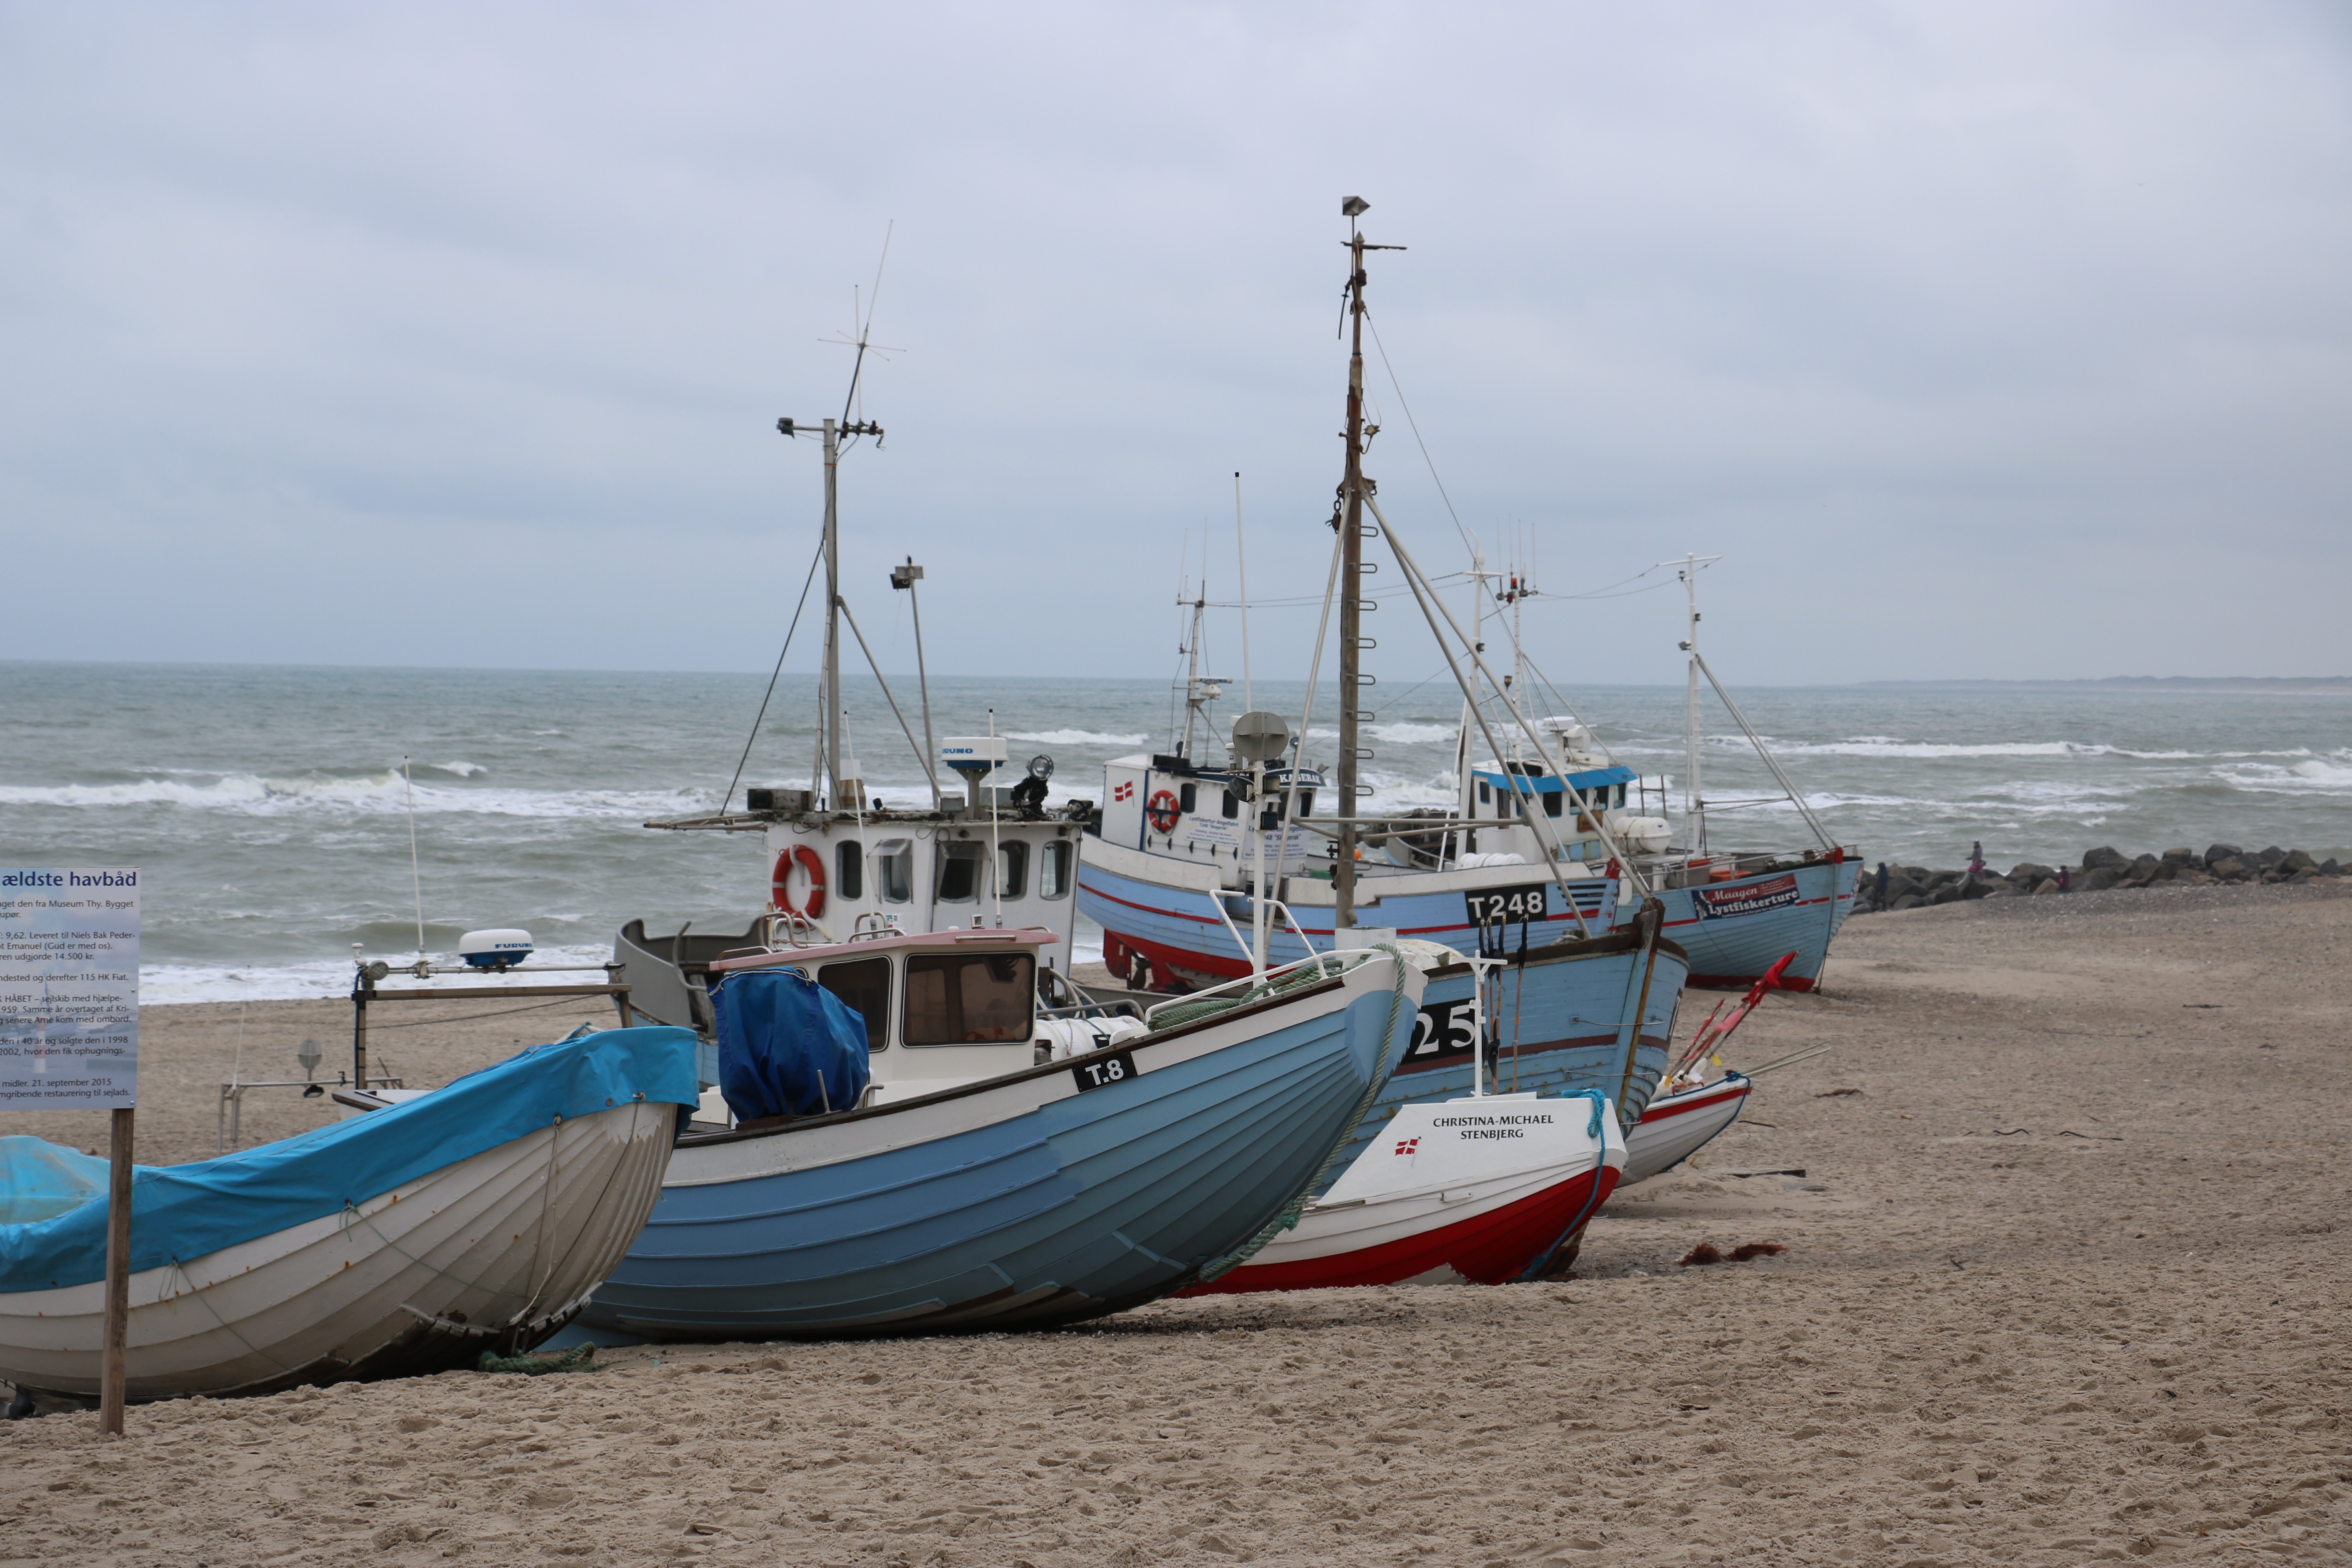
beach, sea, coast, water, ocean, boat, shore, wave, ship, vacation, boot, vehicle, holiday, bay, harbor, port, body of water, fishing boat, boating, denmark, watercraft, tug, north sea, fishing vessel, fishing boats, north sea beach